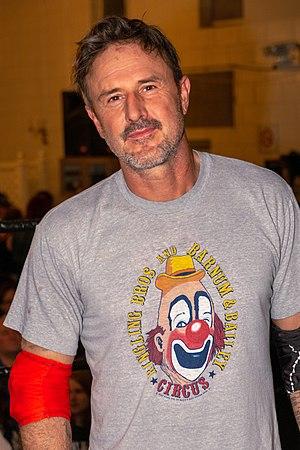
Scream 4, ou Frissons 4 au Québec, est un film d'horreur américain réalisé par Wes Craven, sorti en 2011. Il s'agit du quatrième volet de la franchise Scream.
Scream /skɹim/, ou Frissons au Québec, est un film d'horreur américain réalisé par Wes Craven, écrit par Kevin Williamson et sorti en 1996. Il fait partie de la tétralogie Scream, dont il est l'opus initial.